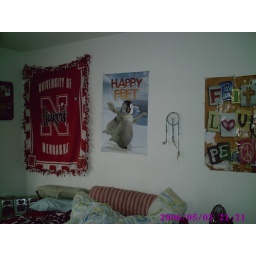
His is my poster wall and my bed is under the posters